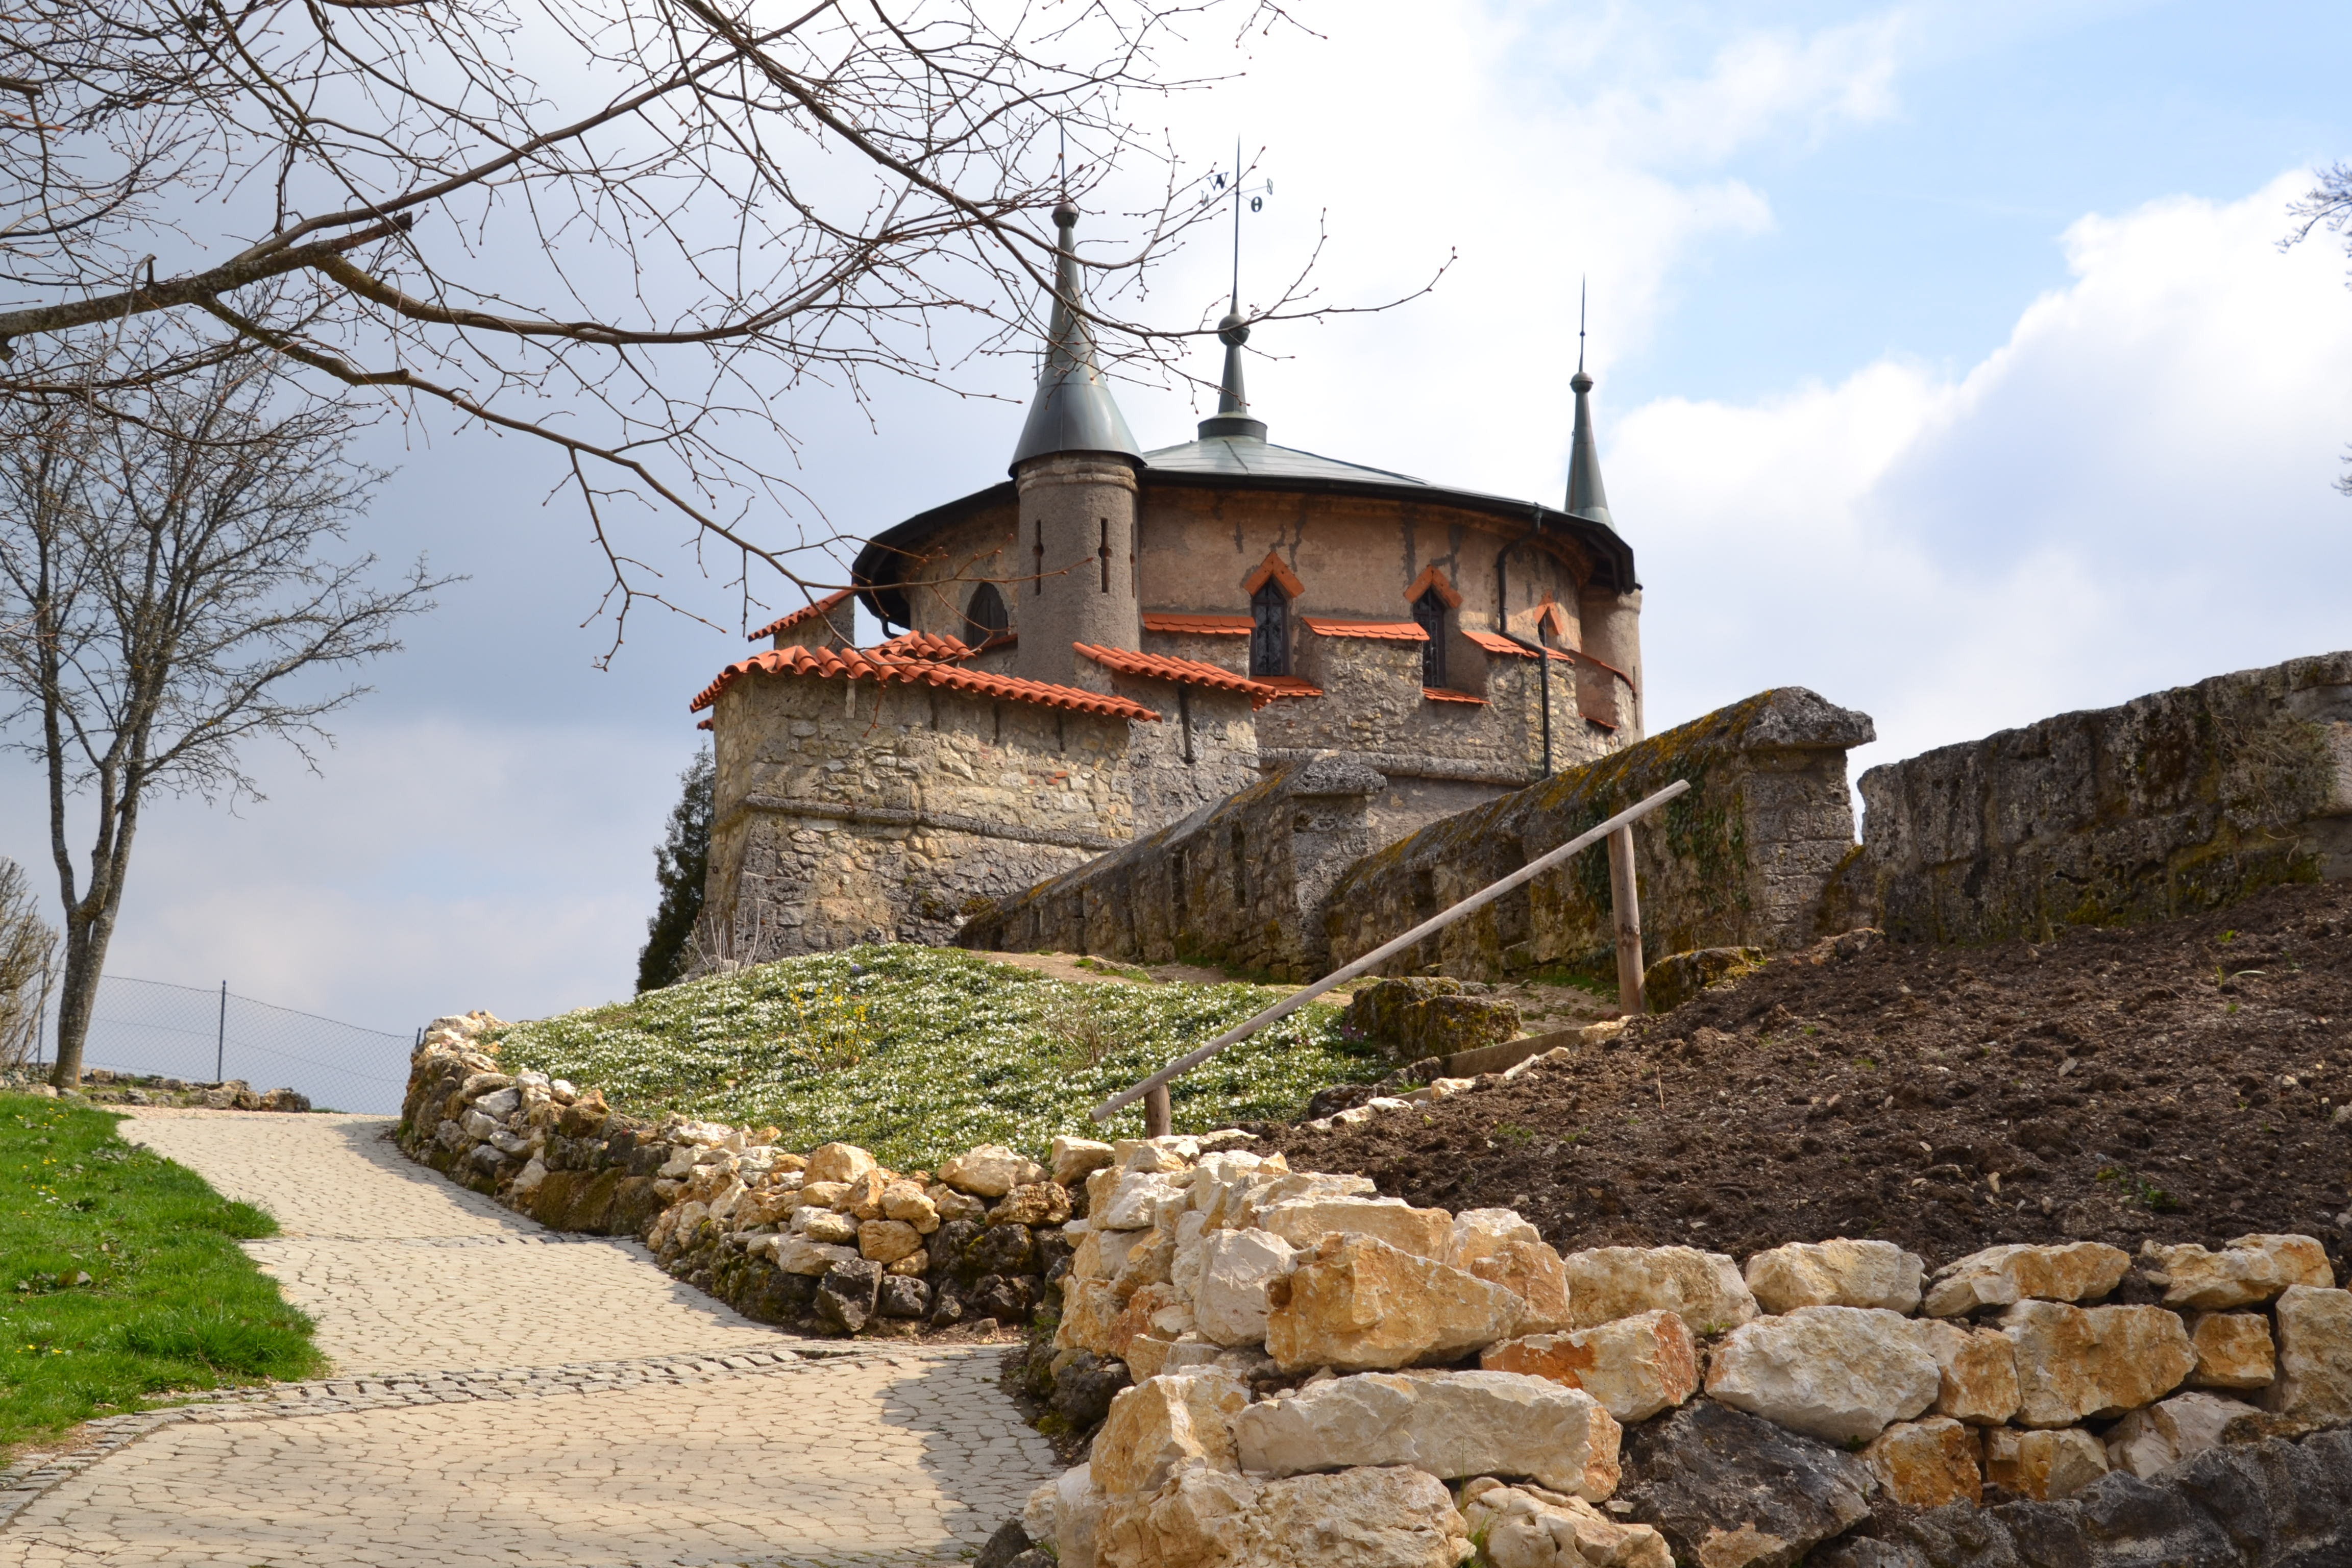
architecture, building, chateau, village, tower, castle, chapel, fortification, medieval, ruins, monastery, germany, history, rural area, ancient history, lichtenstein castle